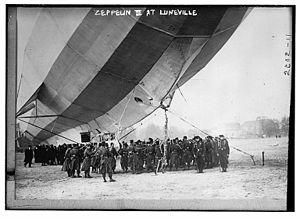
Un dirigeable militaire est un ballon dirigeable, c'est-à-dire un aérostat manœuvrable et capable de se propulser, employé par une force armée. Les premiers modèles furent développés au début du XXᵉ siècle, principalement en France et en Allemagne : les forces armées de ces deux pays se livrèrent alors à une course aux armements. Les expérimentations de ces aéronefs militaires furent largement médiatisées, malgré de nombreux accidents mortels.
Cette page concerne l'année 1913 du calendrier grégorien.